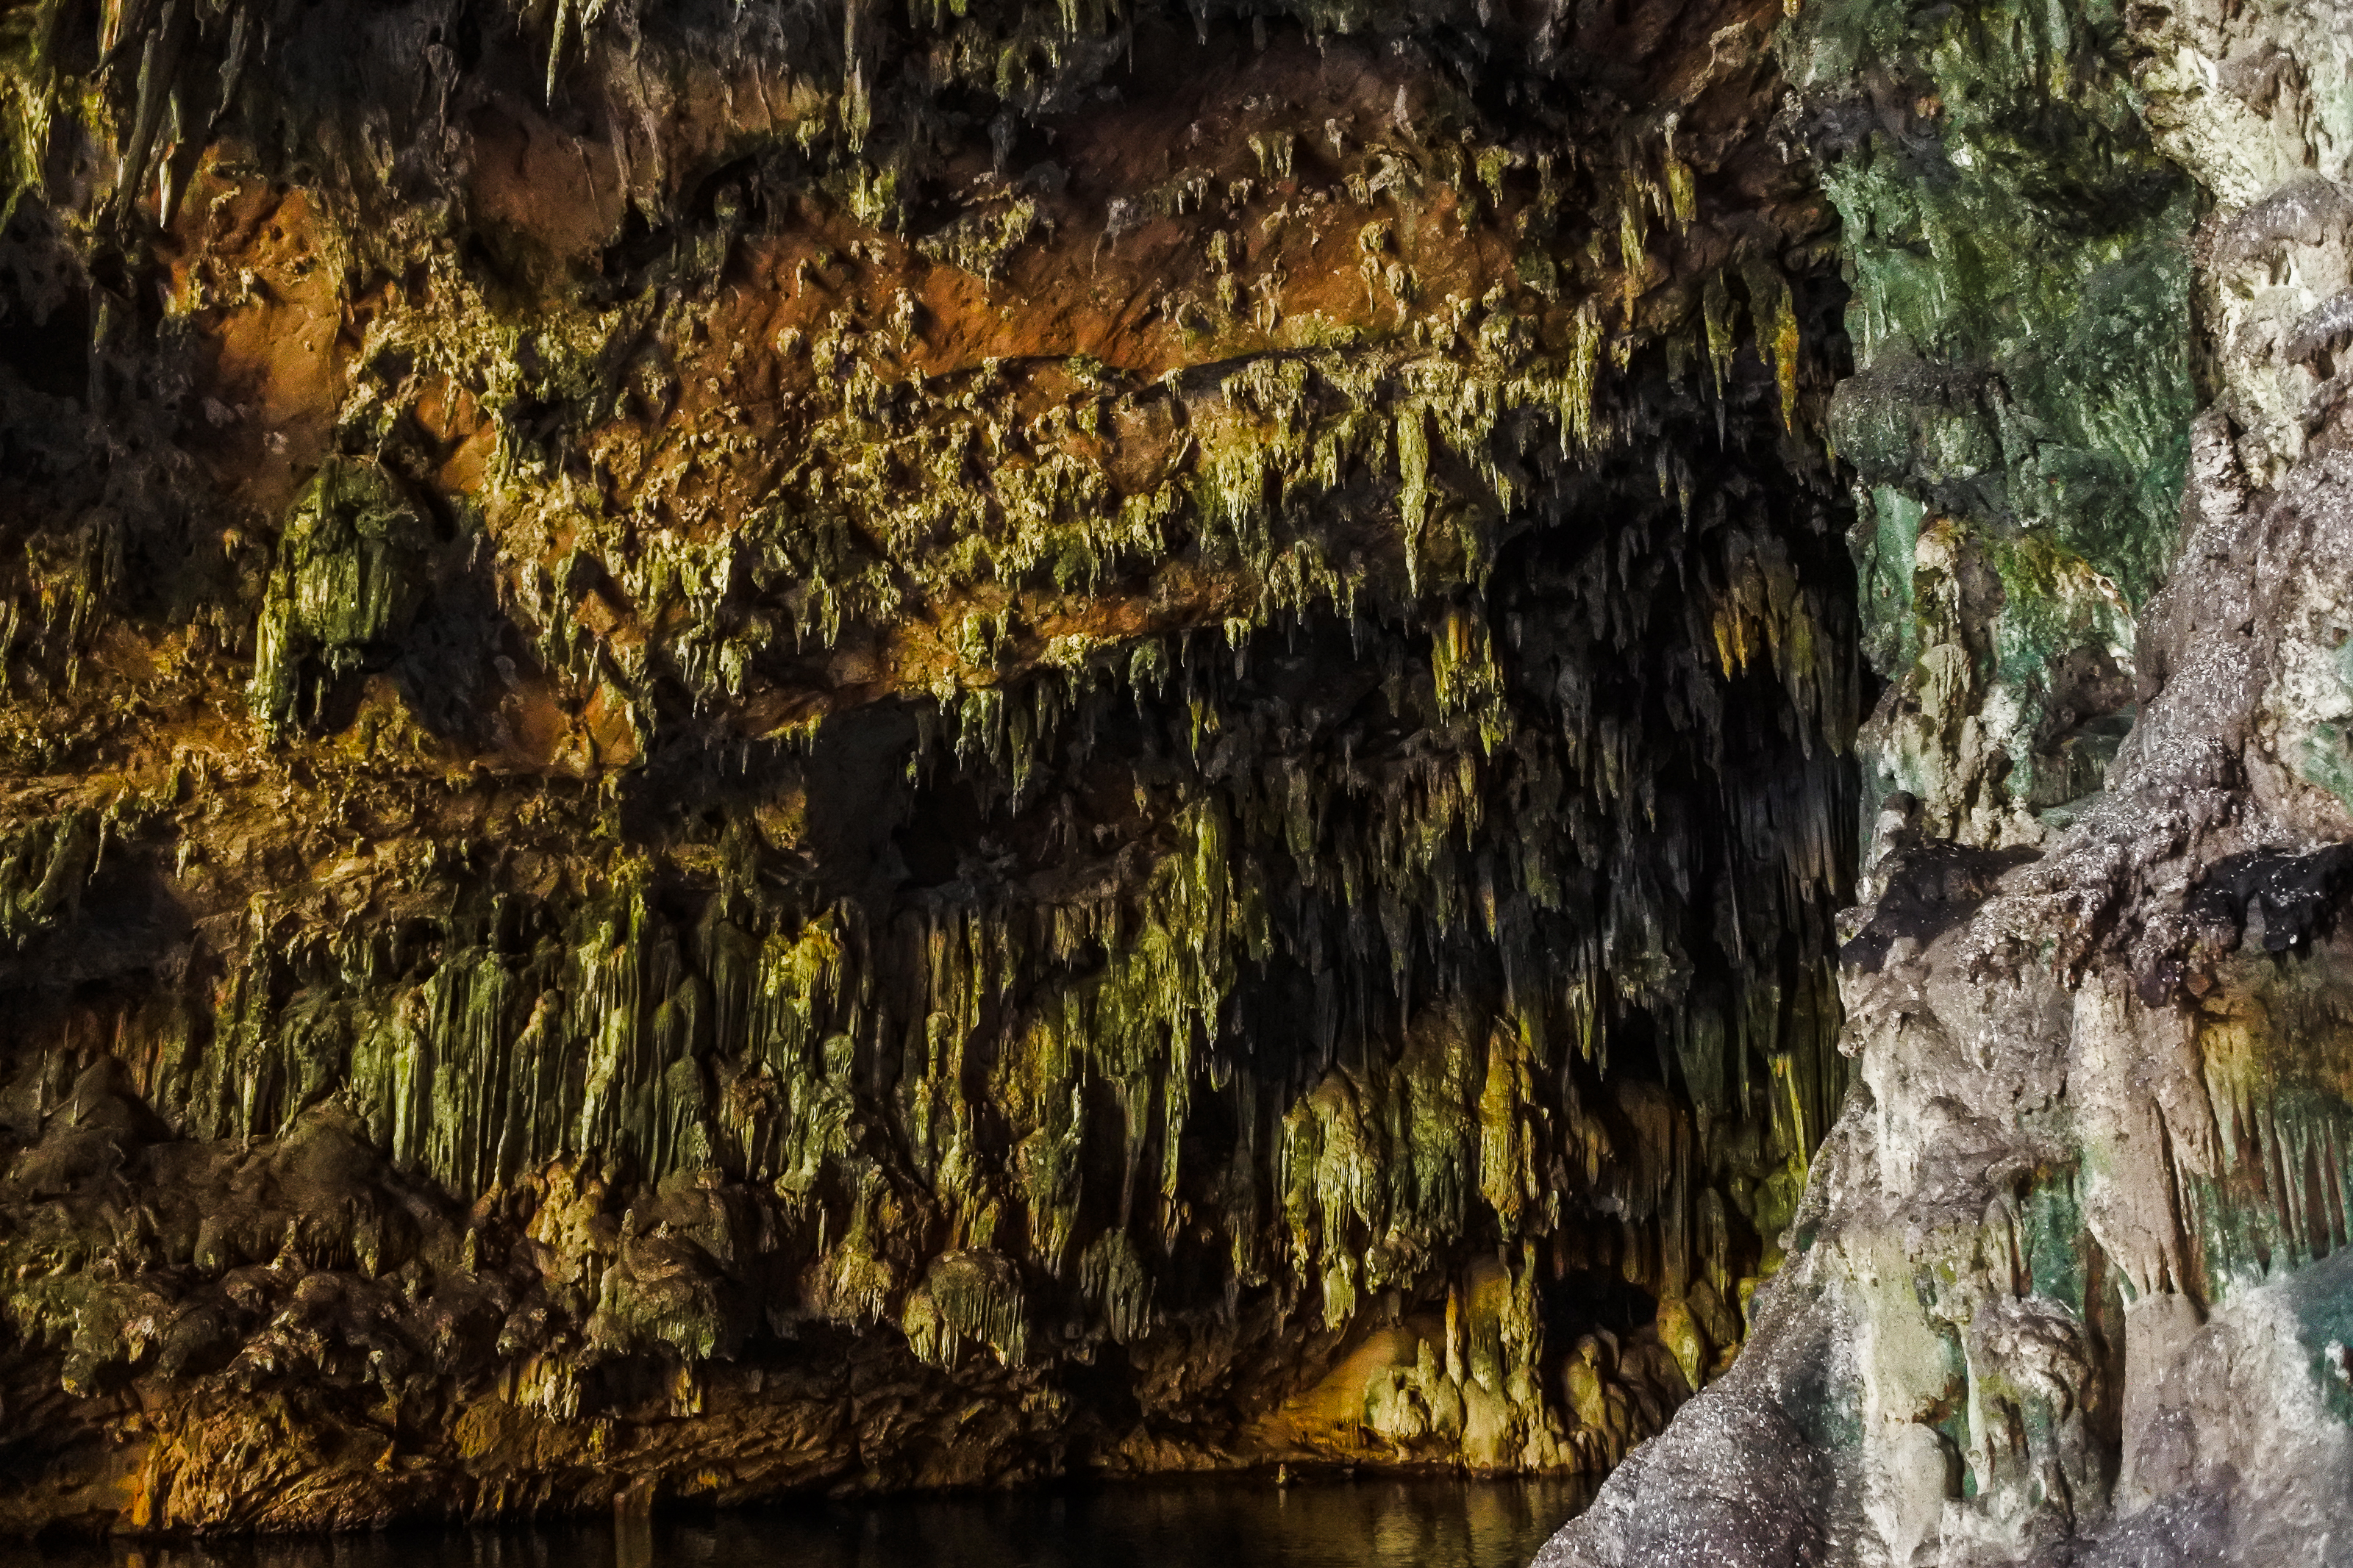
lod, tourism, geology, inside, scenic, sun, interior, lot, rock, amazing, beautiful, mountain, limestone, tham, walking, thailand, dark, pai, cave, famous, green, natural, nature, asia, stalagmite, people, water, lifestyle, stone, adventure, mae hong son, outdoor, attraction, light, underground, background, person, stalactite, backpack, fish, sunset, silhouette, river, travel, landscape, formation, nature reserve, natural landscape, tree, reflection, sea cave, coastal and oceanic landforms, erosion, plant, watercourse, jungle, speleothem, fluvial landforms of streams, wildlife, old growth forest, trunk, moss, lake, national park, forest, rainforest, outcrop